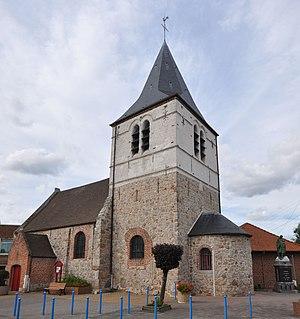
Église Saint-Martin de Labourse, (Inscrit, 1926) This building is inscrit au titre des Monuments Historiques. It is indexed in the Base Mérimée, a database of architectural heritage maintained by the French Ministry of Culture,
Cet article recense une partie des monuments historiques du Pas-de-Calais, en France.
L’église Saint-Martin est une église française de culte catholique, située à Labourse dans le département du Pas-de-Calais. Son architecture monumentale est de style carolingien.
Labourse est une commune française située dans le département du Pas-de-Calais en région Hauts-de-France.